Tupanvirus

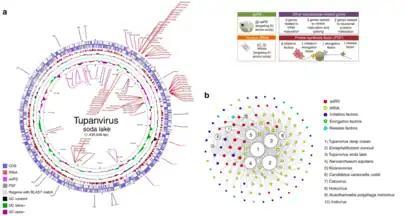
"Tupanvirus" genome-translation-related factors. a Circular representation of Tupanvirus soda lake genome highlighting its translation-related factors (aaRS, tRNAs and PSF). The box (upright) summarizes this information and considers the "Tupanvirus" deep ocean data set. b Network of shared categories of translation-related genes (not considering ribosomal proteins) present in tupanviruses, "Mimivirus" (APMV), "Klosneuvirus", "Catovirus", "Hokovirus", "Indivirus" and cellular world organism—"Encephalitozoon cuniculi" (Eukaryota), "Nanoarchaeum equitans" (Archaea) and "Candidatus Carsonella ruddii" (Bacteria). The diameter of the organism’s circles (numbers) is proportional to the number of translation-related genes present in those genomes. CDS coding sequences, tRNA transfer RNA, aaRS aminoacyl tRNA synthetase, PSF protein synthesis factors.

The genome contains roughly 1.5 million base pairs of double-stranded DNA, coding for 1276–1425 predicted proteins, making it the fourth largest among viral genomes. While 30% of the genes are new and not found in other viruses, genomic analysis shows most of the known genes can be related to amoeba-infecting mimiviruses, with the rest corresponding to eukaryotes and bacteria. The shared genes of "Tupanvirus" with different lineages of amoeba-infecting mimiviruses indicate it as a separate genus within family "Mimiviridae". For example, its A/T rich genome resembles that of other amoebal mimiviruses and suggests a preference for codons formed by A/T-rich sequences. The frequent occurrence of the “AAAATTGA” promoter motif is also similar to that of other mimiviruses.